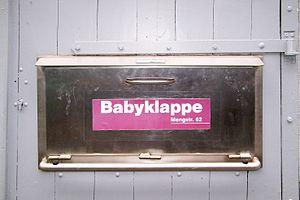
Un tour d'abandon ou tour d'exposition est un lieu où les mères peuvent laisser de manière anonyme leurs bébés, généralement nouveau-nés, pour qu'ils y soient trouvés et pris en charge. Ce genre d'arrangement était courant en Europe lors du Moyen Âge et dans les XVIIIᵉ et XIXᵉ siècles. Ils disparaissent vers la fin du XIXᵉ siècle mais réapparaissent dans une forme plus moderne depuis 1996, particulièrement en Allemagne, où il y en a environ 80.